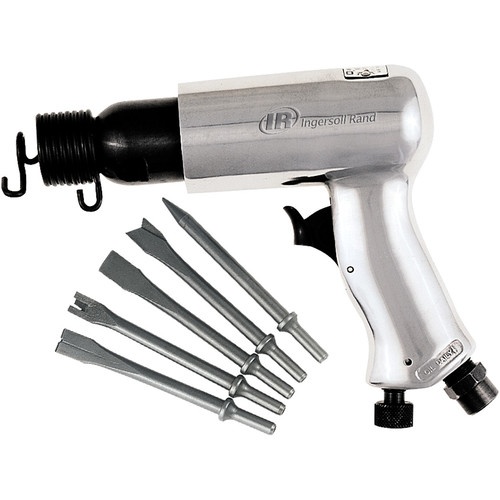
‎116K General Duty Air Hammer Kit, Includes 5-peice Chisel Set, 3500 BPM, 2-5/8 inch Stroke, 0.69 inch Bore Diameter
Item #: PR54116K Brand: Ingersoll Rand Model #: 116K Product Specifications Type Air Hammer Shank Diameter 0.401″ Type of Power Air Air Inlet Size 1/4″ NPT Blows Per Minute 3,500 Air Consumption 3 cfm Stroke Length 2.63″
Brand: ET02 New 2023
Category: Hardware > Tools > Hammers > Powered Hammers